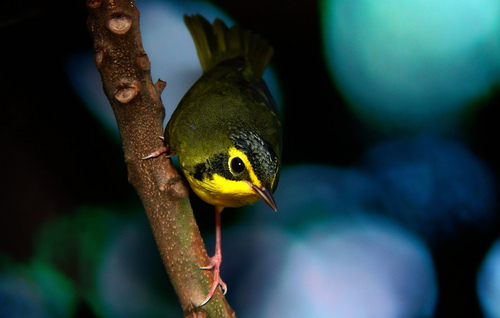
the bird has a small bill that is black as well as a yellow breast.
this is a small bird with greenish yellow hues and a small beak.
this is a yellow and green bird with a black cheek patch and a pointy beak.
a smaller yellow bird with black feathers on top of a tiny head and long legs with long sharp talons.
this is a small, yellow bird with black and green on the wingbars.
a small black and yellow bird with bright yellow eye brows and bright yellow throat.
this bird has wings that are green and has a yellow belly
this bird has a bright yellow face with a yellow belly and a black cheek patch.
this bird has a black crown as well as a pink tarsussmall bird that is primarily green on the back, sides and tail with a black crown and cheek, yellow eyebrows, bright yellow throat and chest and pink tarsus and feet.
Species: Kentucky Warbler